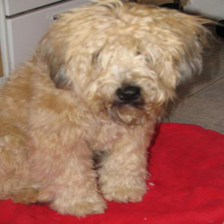
Species: dog
Breed: wheaten terrier